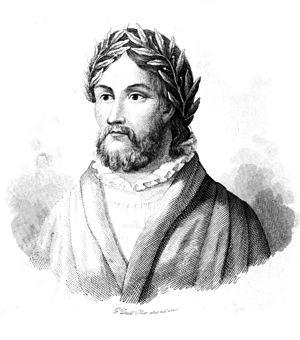
Cette page dresse une liste de personnalités nées au cours de l'année 1450 :
Publius Faustus Andrelinus, né en 1450 et mort le 25 février 1518, connu dans les lettres françaises sous le nom de Fauste Andrelin, et dont le nom italien d'origine n'est pas connu, fut un poète latin moderne de la Renaissance.